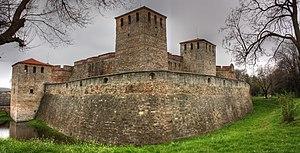
Shishman, despote de Vidin, est un noble bulgare des XIIIᵉ et XIVᵉ siècles, fondateur de la dynastie des Chichmanides qui régna en Bulgarie de 1323 à 1396.
Forteresse Baba Vida est une forteresse médiévale située sur une colline du Vidin, dans le nord de la Bulgarie. La forteresse est l'une des rares forteresses bulgares du Xᵉ siècle. Elle est même appelée Forteresse Babi Vidini kuli
Vidin ou Vidine est une ville du nord-ouest de la Bulgarie, sur la rive sud du Danube. La ville est aussi le chef-lieu de la province du même nom. Elle est proche des frontières avec la Serbie et la Roumanie. C'est l'un des points de passage du Danube, par route et par bac, entre la Roumanie et la Bulgarie. Le pont entre Calafat et Vidin a été inauguré en juin 2013.